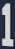
Number: 1